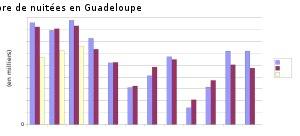
La Guadeloupe est une destination prisée pour le tourisme, pour ses plages de sable blanc ou de sable noir, ses cascades, ses musées, sa faune et sa flore, et ses nombreux sites à découvrir au hasard de la visite de certaines communes de l'île. La Guadeloupe offre aussi de nombreuses activités sportives, comme le nautisme, randonnées, découverte des fonds marins, pêche au gros, visite de Grand-cul-de-sac-Marin, etc. C'est ainsi la première destination touristique de l'Outremer français. En effet le tourisme guadeloupéen met en avant tous les atouts de l’île aussi bien le soleil et la mer que la forêt et le volcan : la Soufrière. La Guadeloupe est attractive surtout durant l’hiver où les touristes cherchent la chaleur sur les belles plages.